Falkirk F.C.

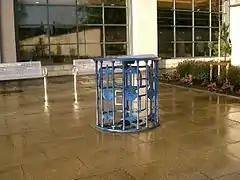
An old turnstile from Brockville

Between 1885 and 2003, Falkirk was based at Brockville Park, which was located a quarter of a mile (0.4 km) from the town centre of Falkirk. Brockville Park was largely terraced and had a capacity of between 7,500 and 8,000 spectators in its later years. On 21 February 1953, Falkirk's largest home attendance was recorded at the ground when 23,100 spectators watched the club play against Celtic in the third round of the Scottish Cup.